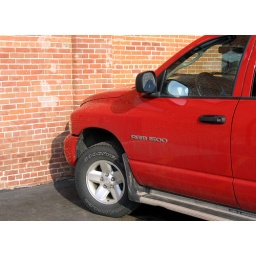
Pick-up truck parked in front of brick wall at La Crosse, Wisconsin, USA.